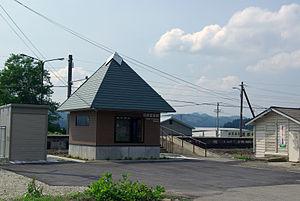
Sakegawa est un village du district de Mogami, dans le Nord de l'île de Honshū, au Japon.